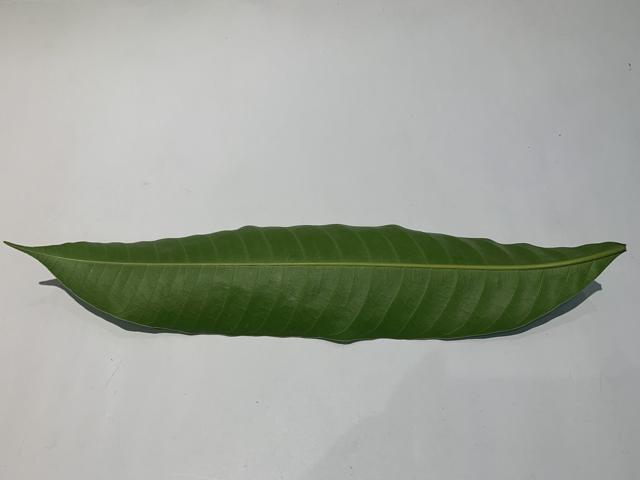
Mango leaf variety: Fazli